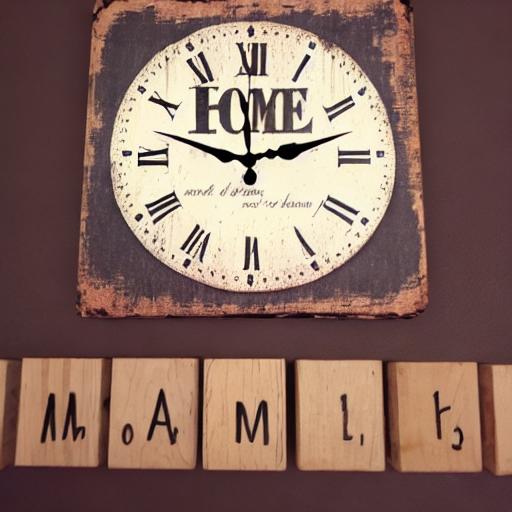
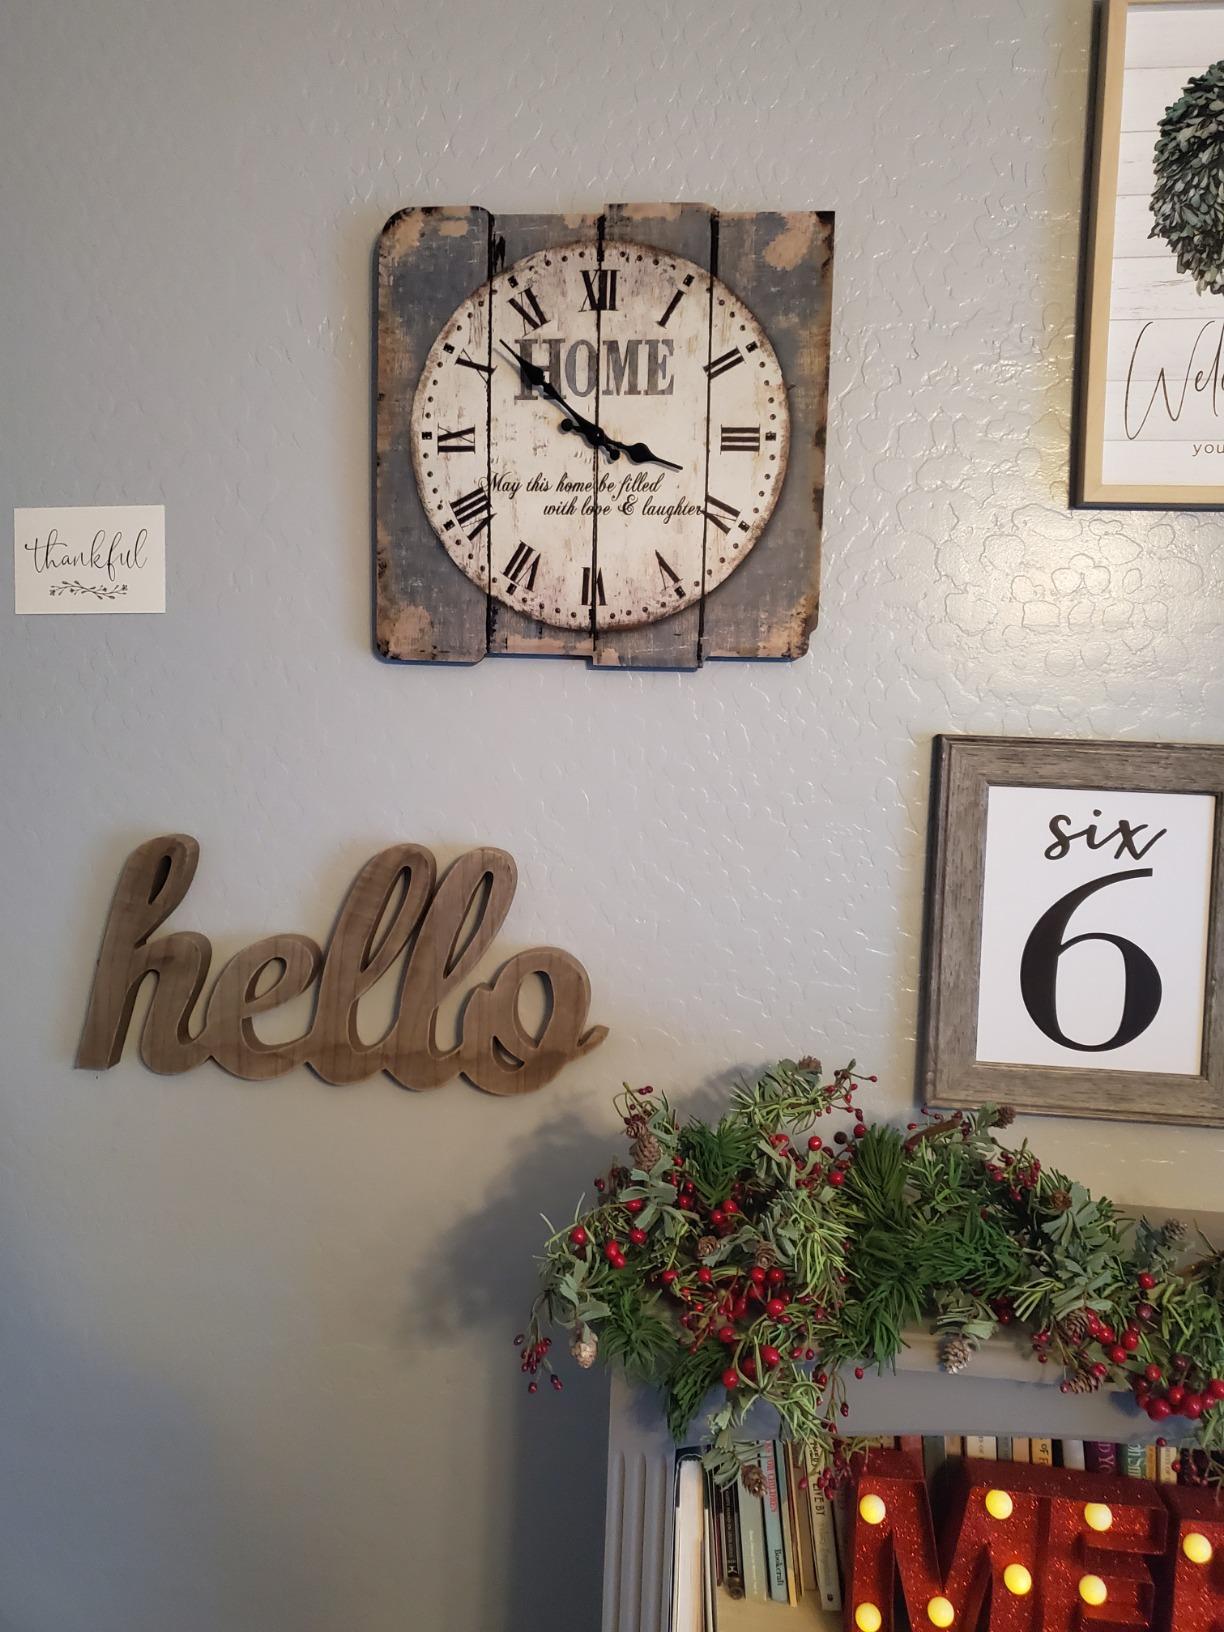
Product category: clock
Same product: no